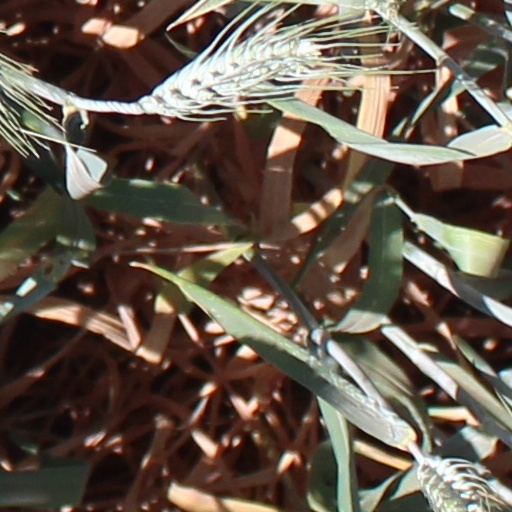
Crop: wheat